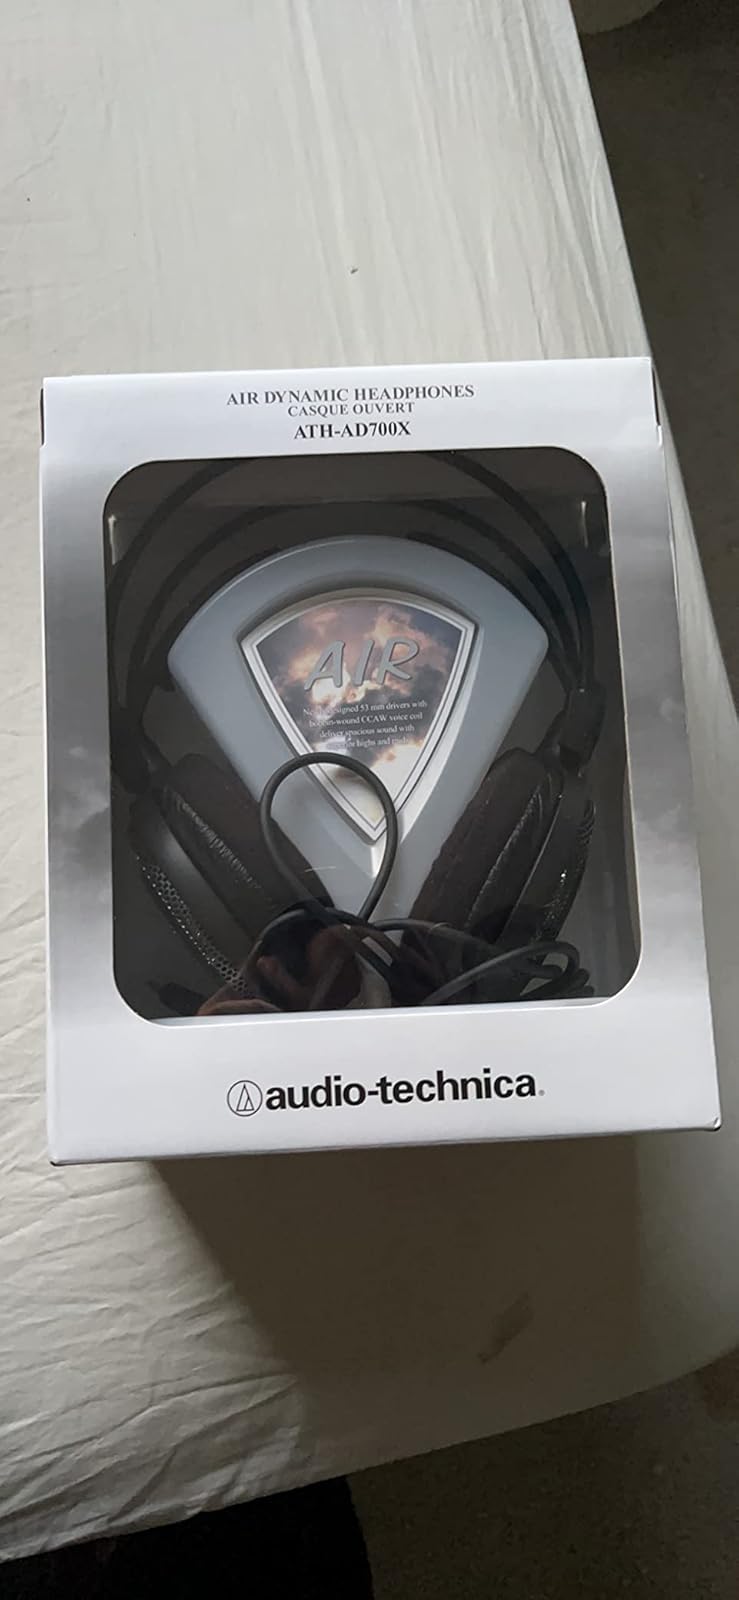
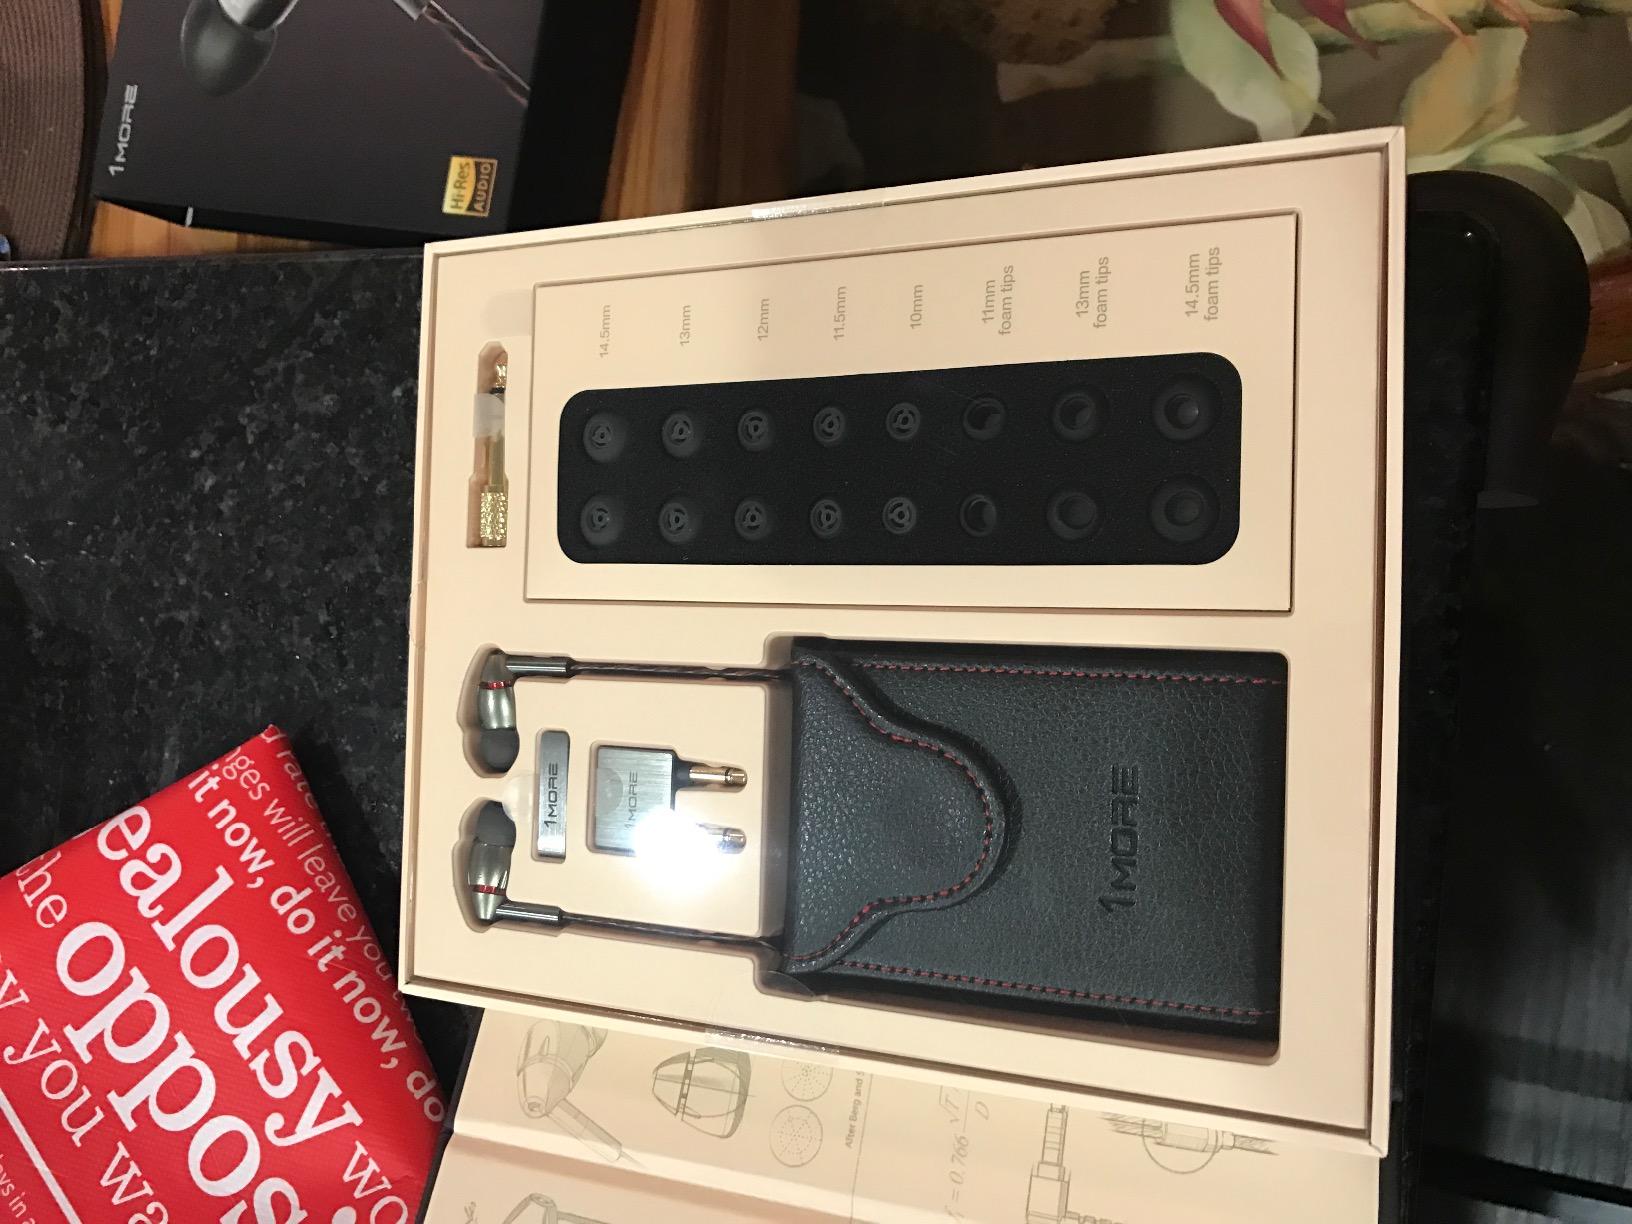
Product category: headphones
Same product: no